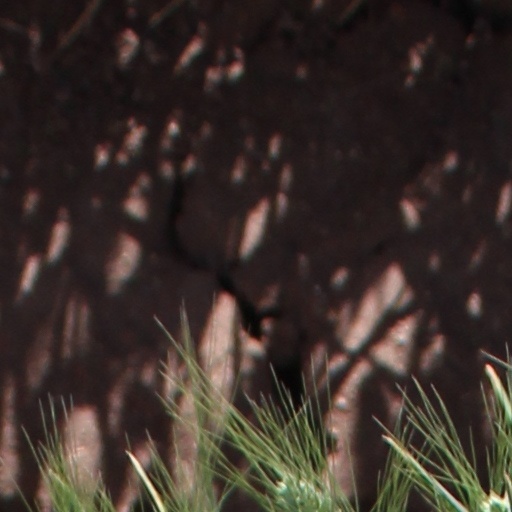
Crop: wheat